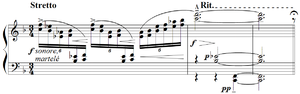
Claude Debussy - Etude ""pour les quartes"", mes 7-9"
Les Études constituent le dernier recueil pour piano de Claude Debussy, comprenant douze pièces composées entre le 5 août et le 29 septembre 1915. Réparties en deux « livres » et dédiées à la mémoire de Frédéric Chopin, elles ont fait l'objet de créations partielles par les pianistes George Copeland, le 21 novembre 1916 à New York, Walter Rummel, le 14 décembre 1916 dans le cadre des concerts au profit de « l'aide affectueuse aux musiciens », à Paris, et Marguerite Long, le 10 novembre 1917 à la Société nationale de musique.